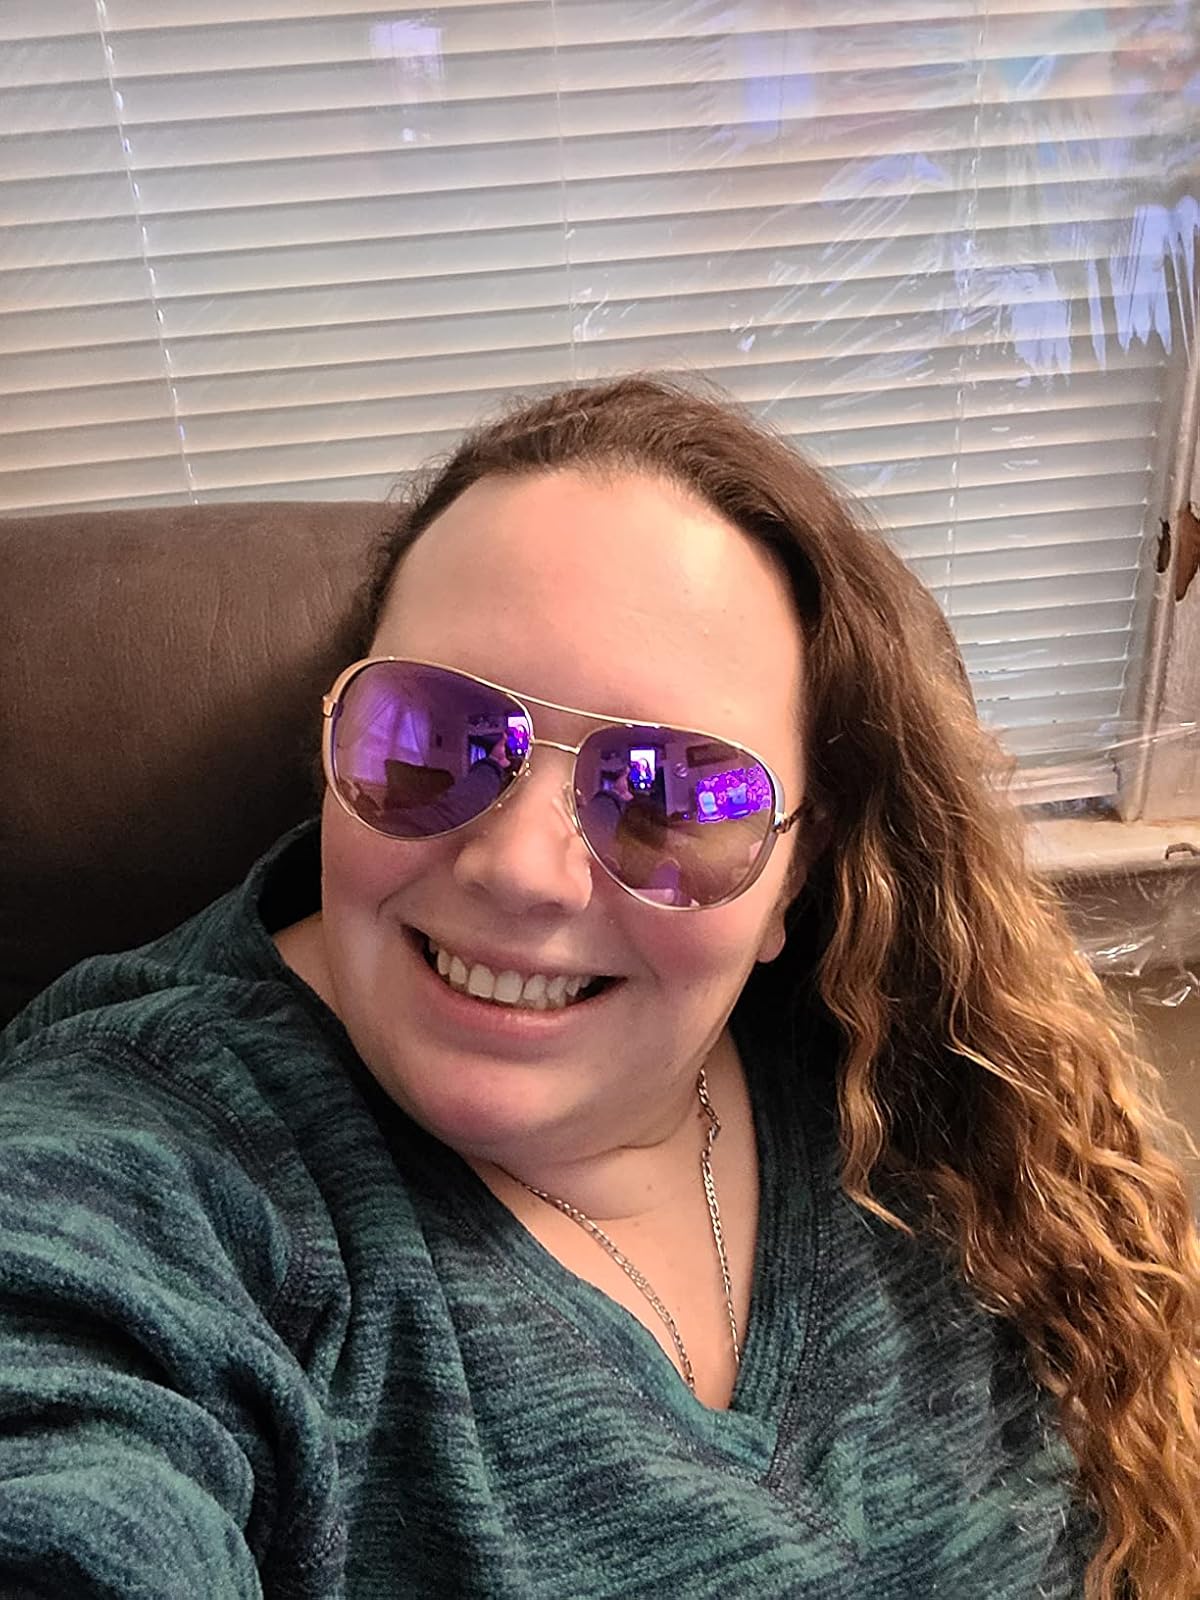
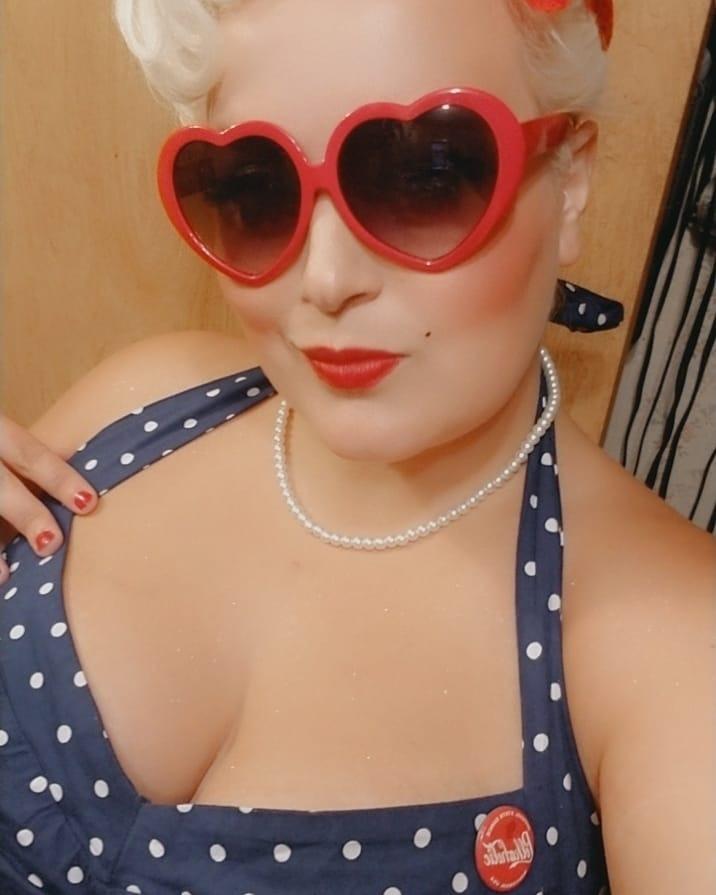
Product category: accessories_sunglasses
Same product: no